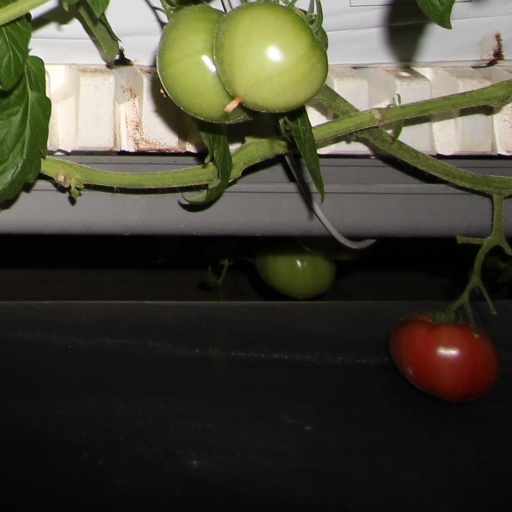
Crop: tomato